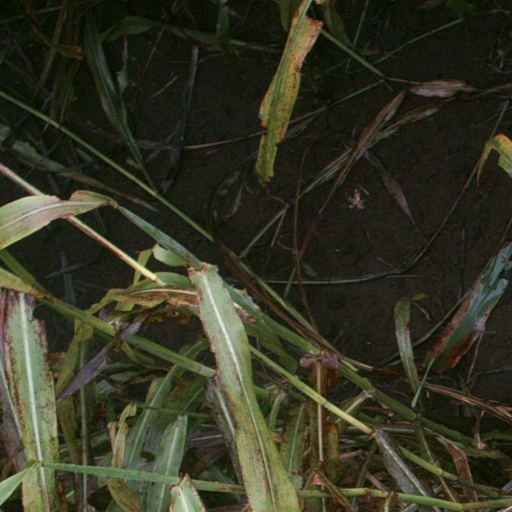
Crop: sorghum